Under the Mountain (novel)

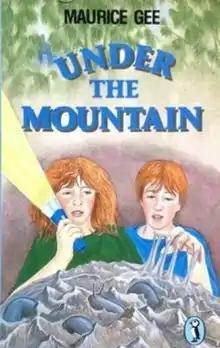

Under the Mountain is a 1979 children's book by New Zealand writer Maurice Gee. It has been adapted into a 1981 television miniseries, a 2009 film and stage show.